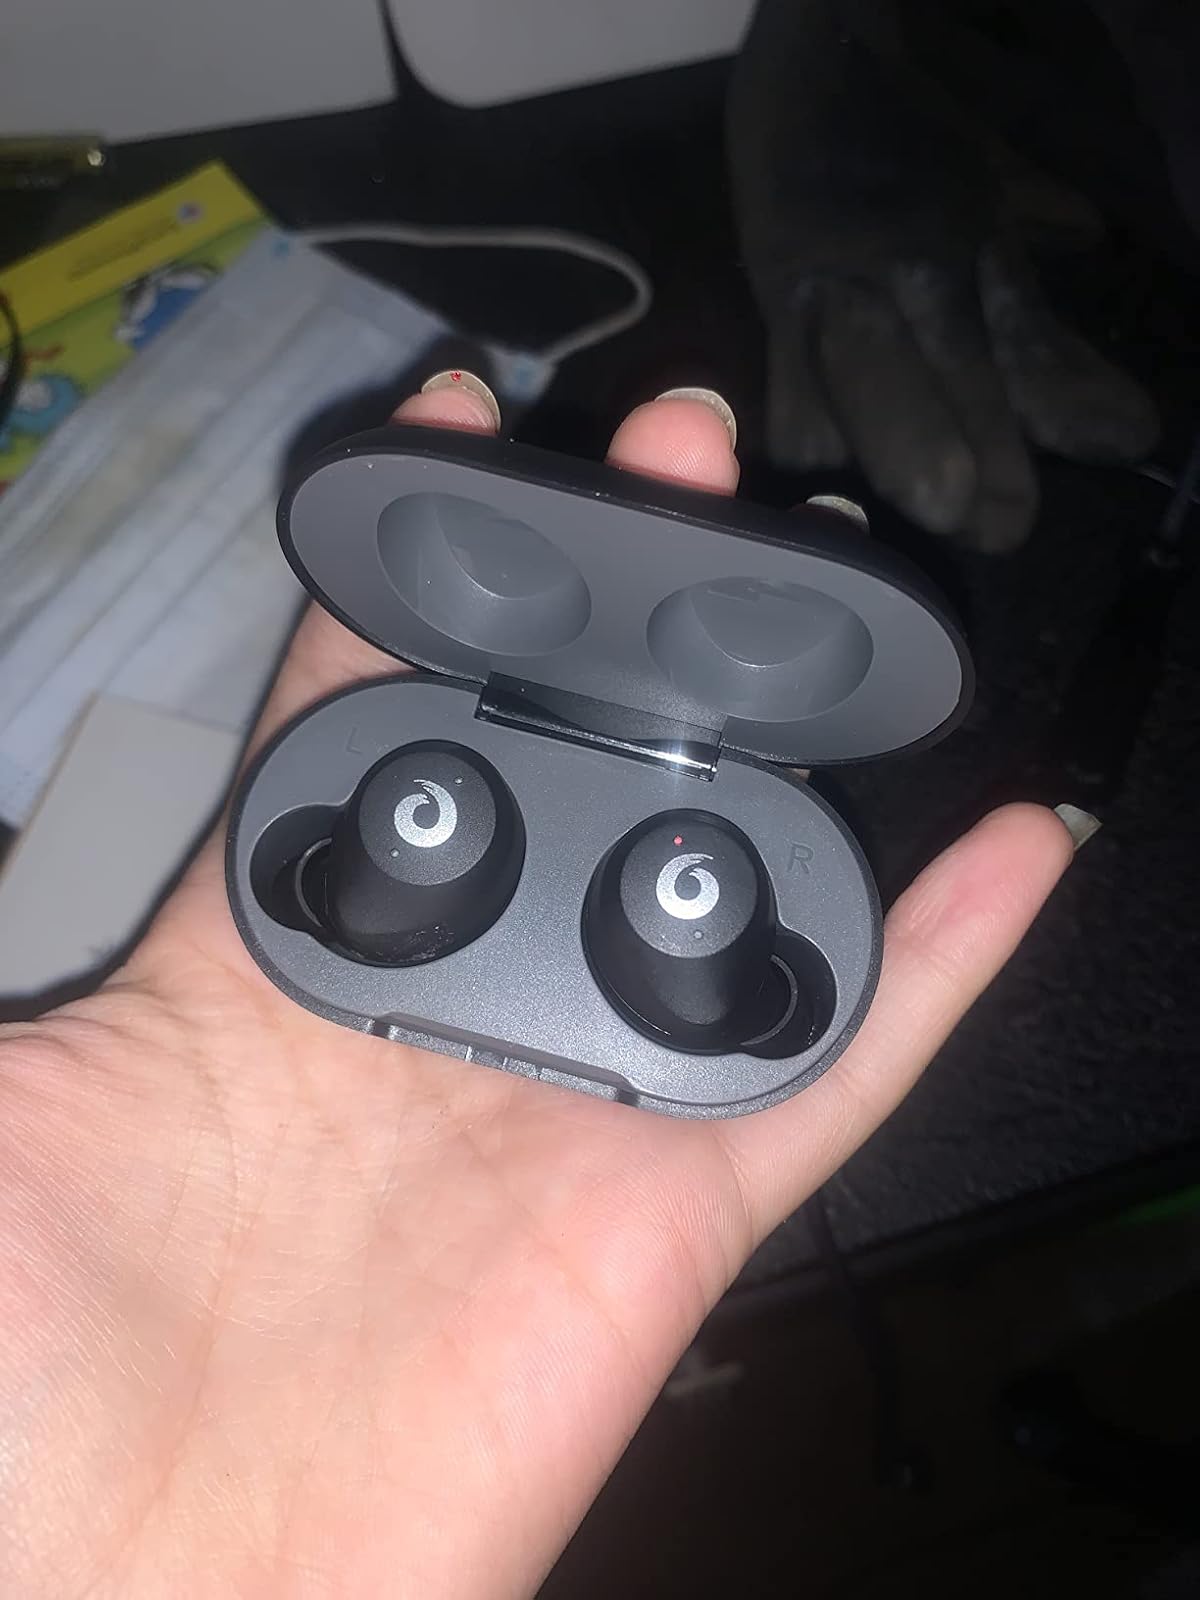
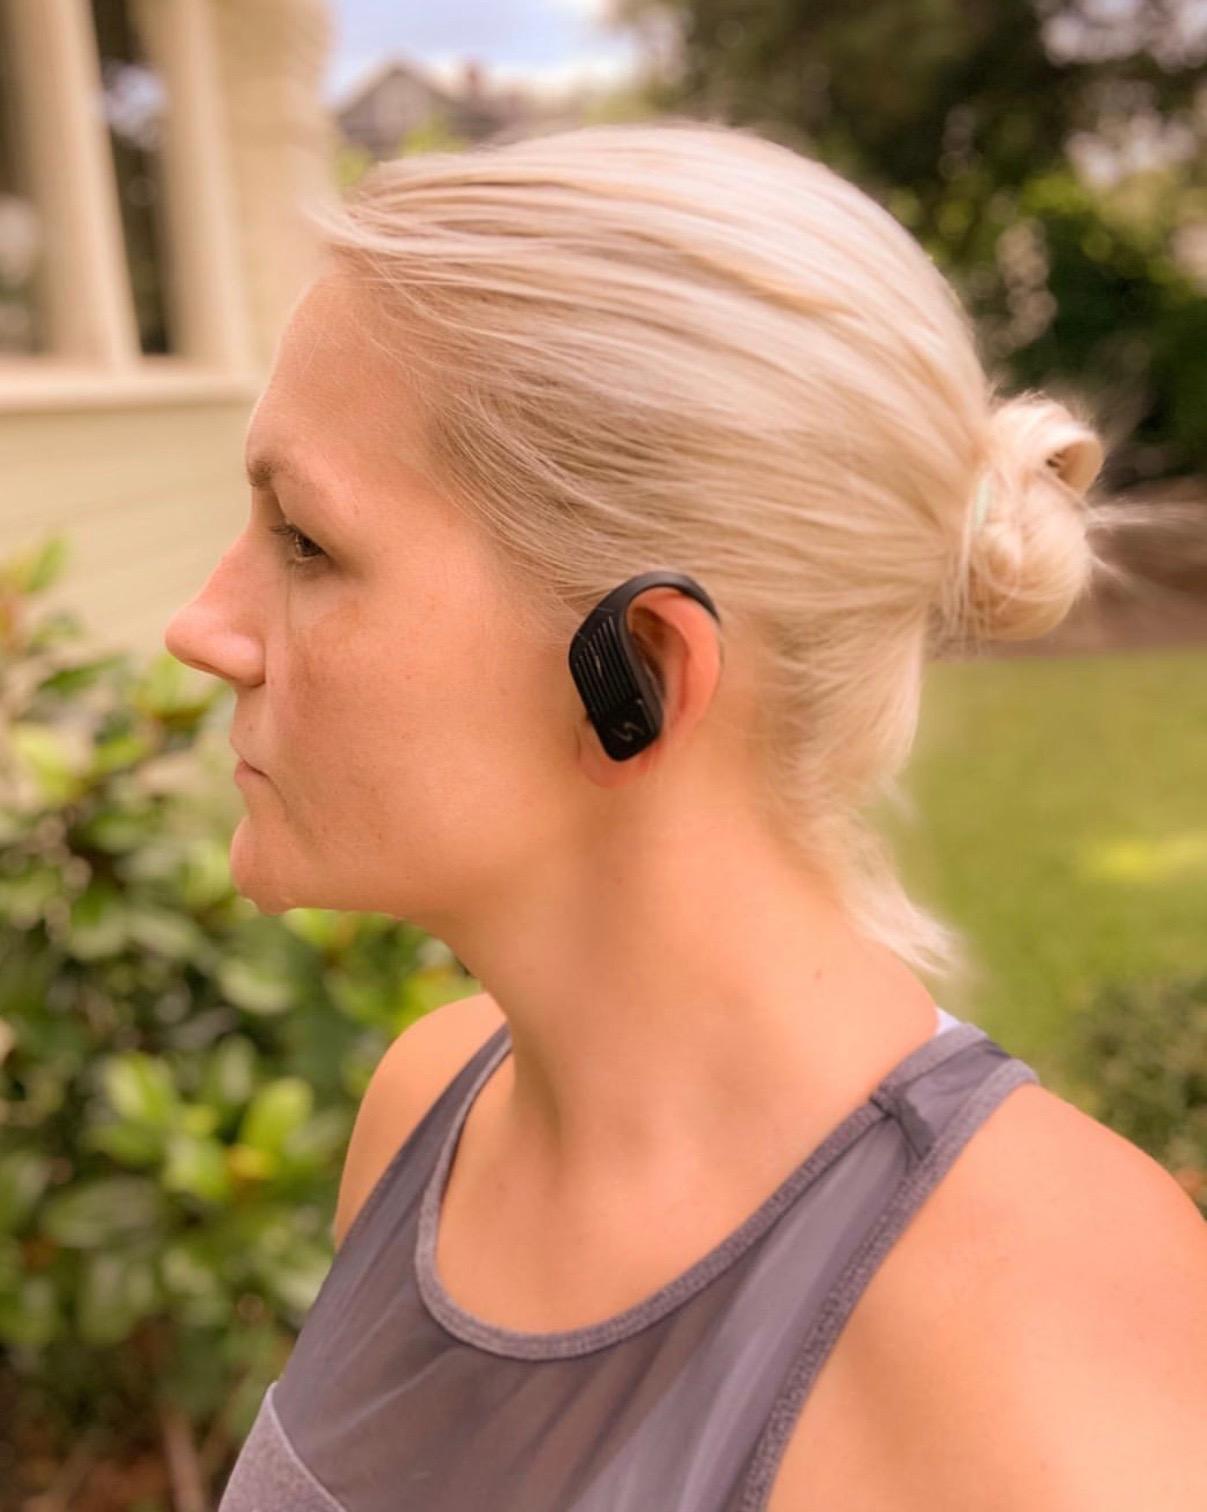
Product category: earbuds
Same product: no